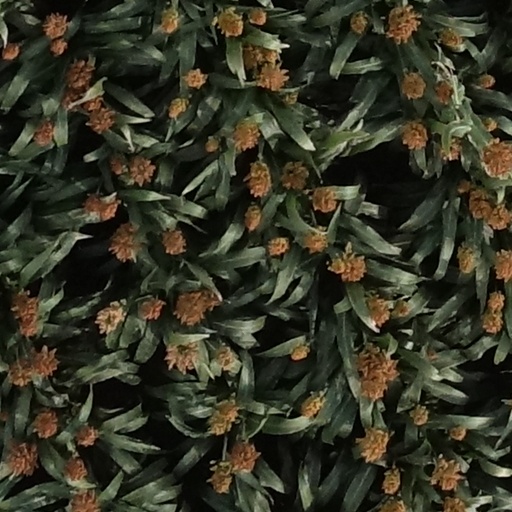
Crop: sorghum